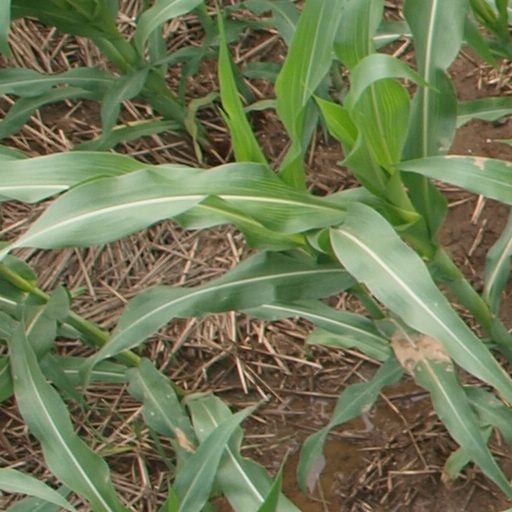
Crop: maize; corn